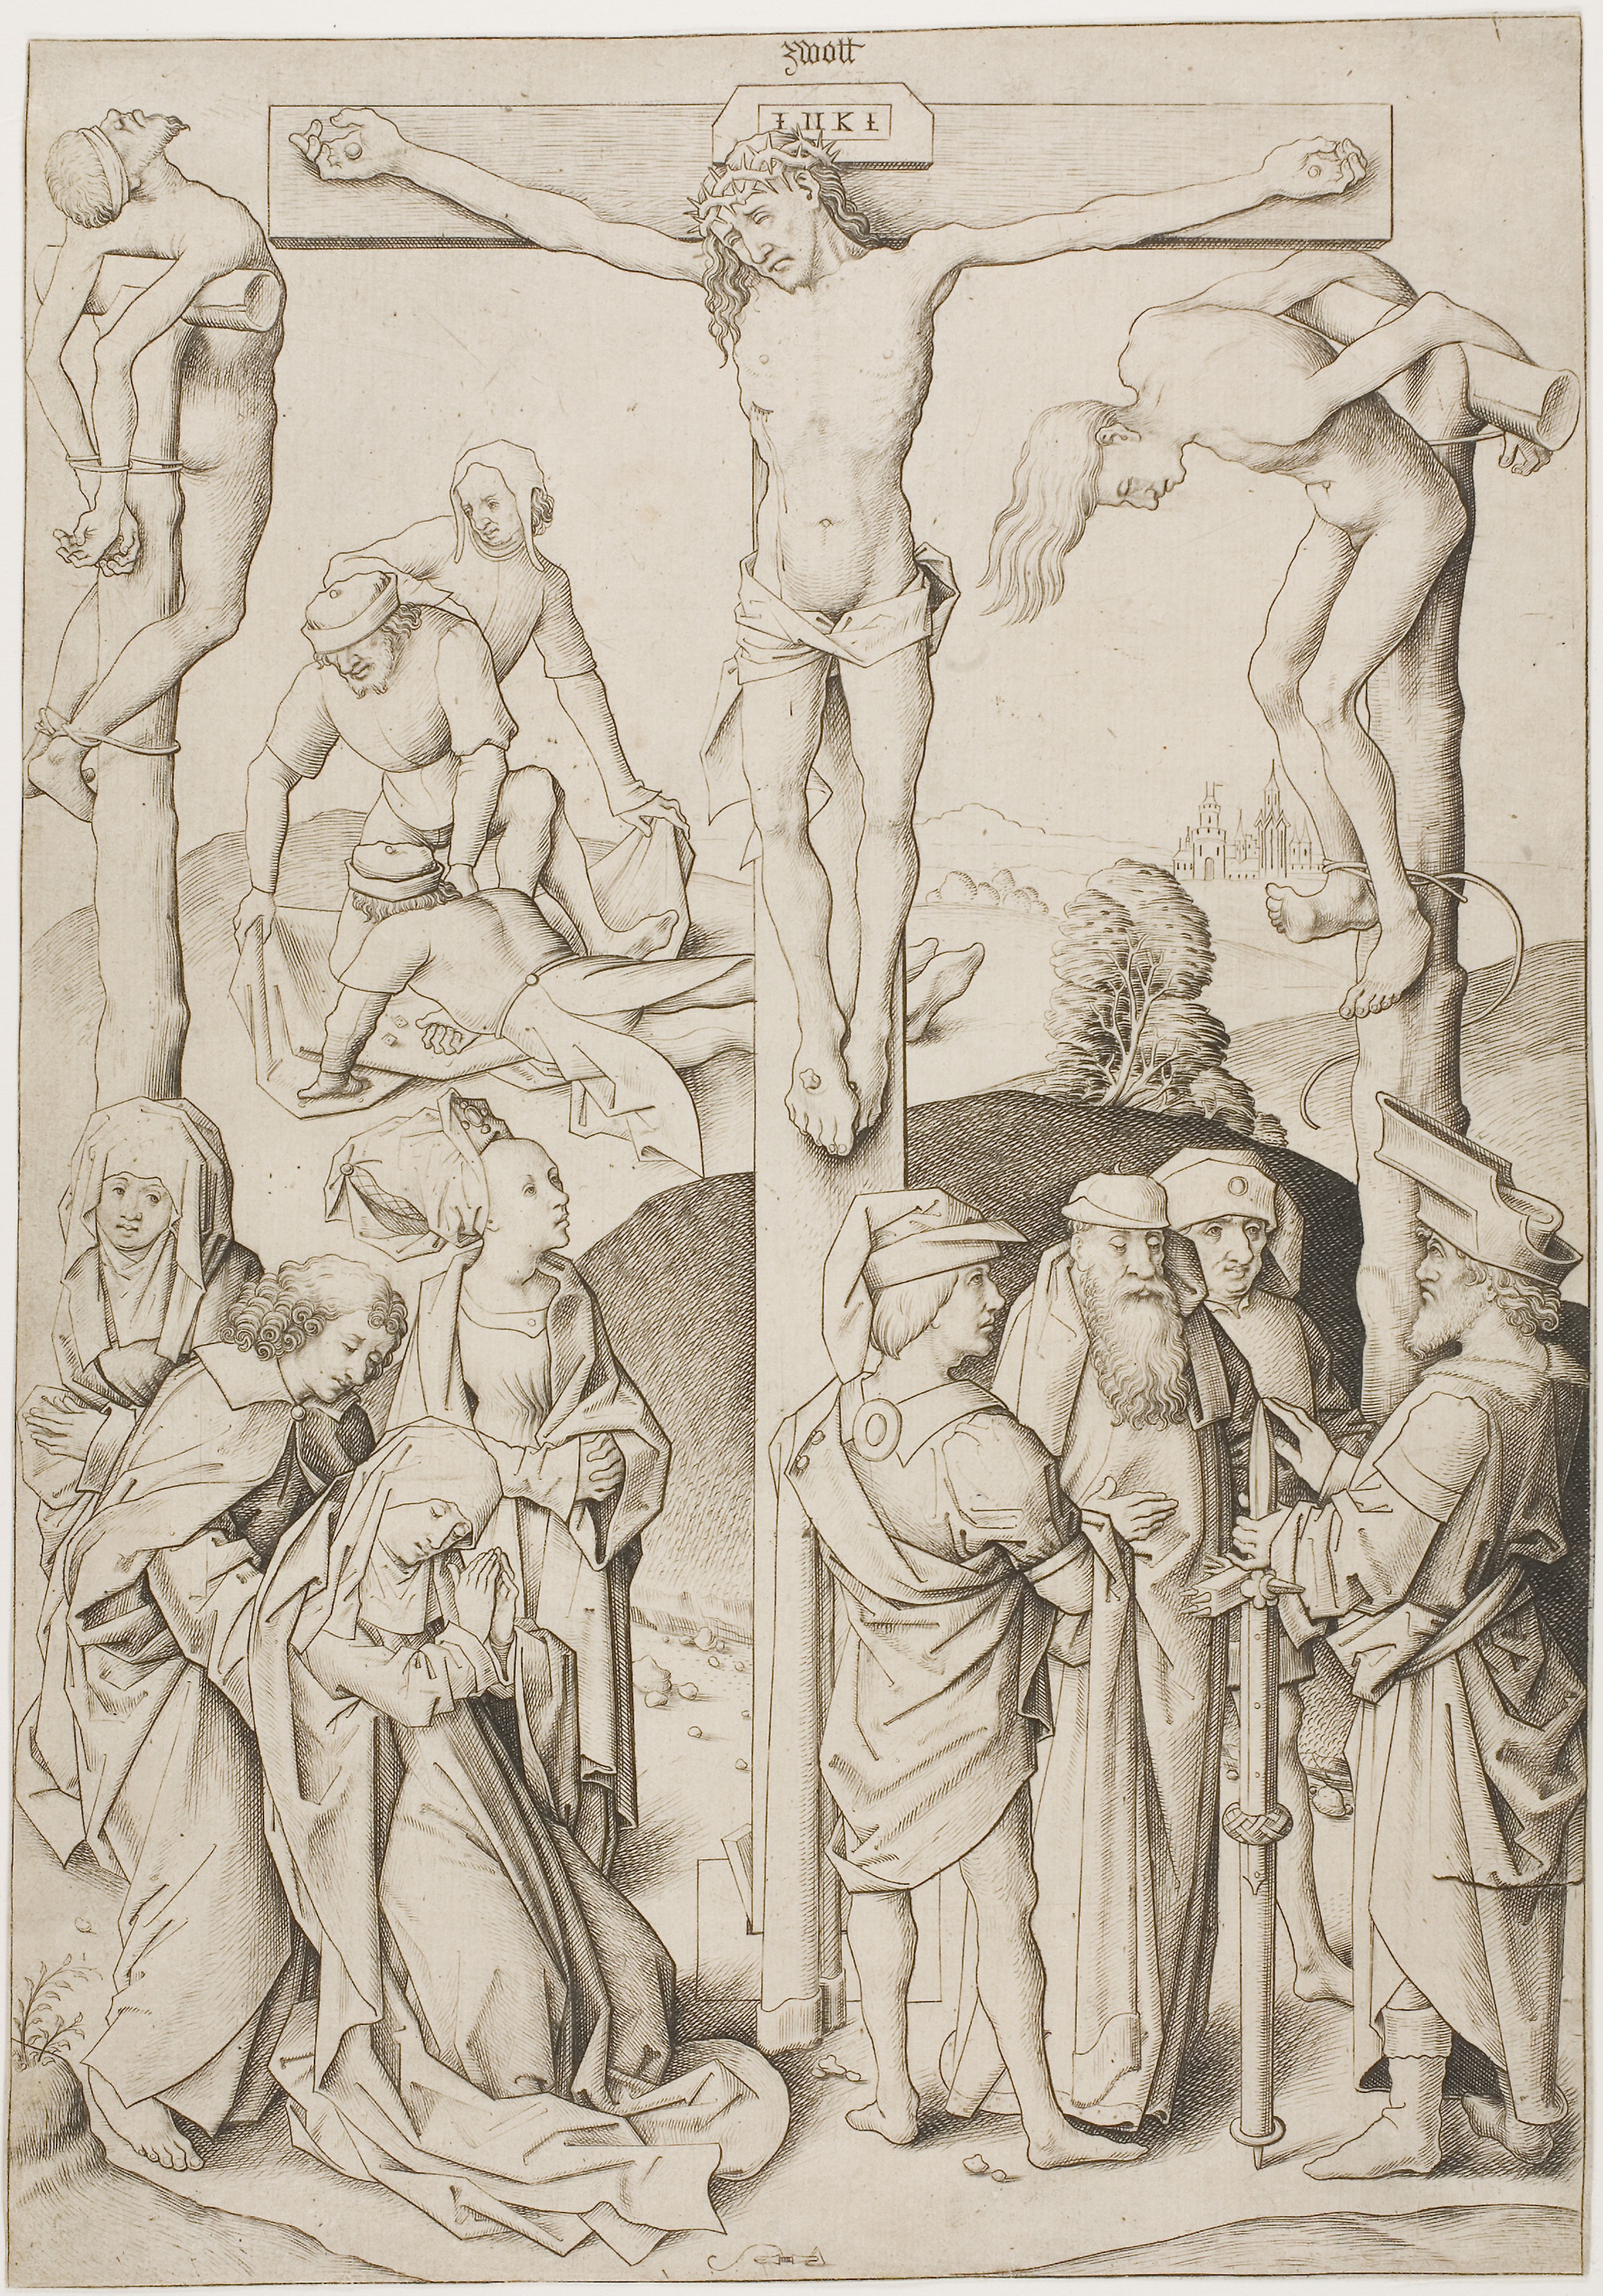
relief, history, black and white, art, ancient history, artwork, figure drawing, mythology, classical sculpture, middle ages, monochrome, drawing